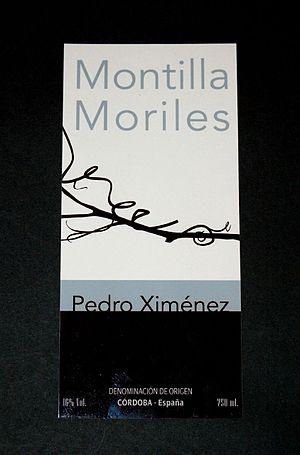
Le montilla-moriles est un vin blanc espagnol produit dans le vignoble d'Andalousie. Il bénéficie d'une dénomination d'origine.